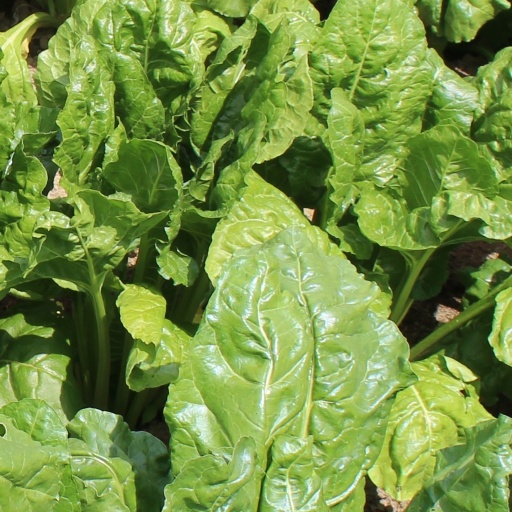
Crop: sugar beet